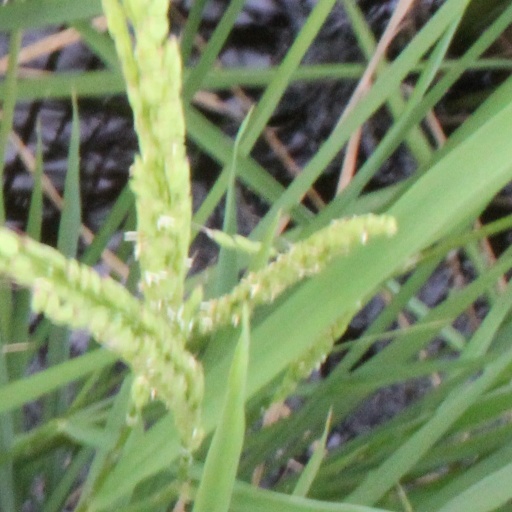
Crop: rice